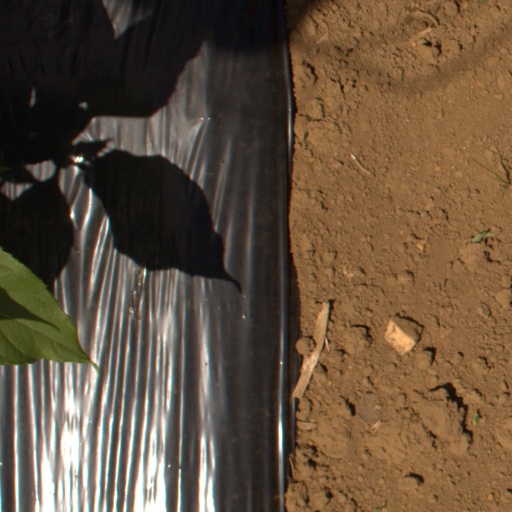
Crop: Jerusalem artichoke